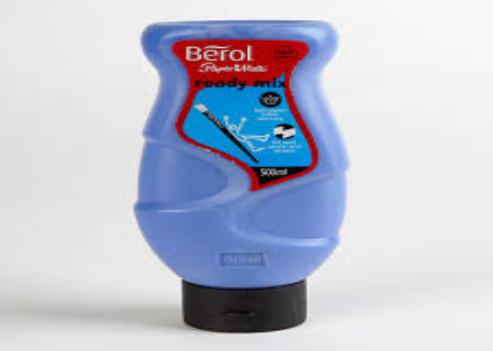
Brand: berol
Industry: Others